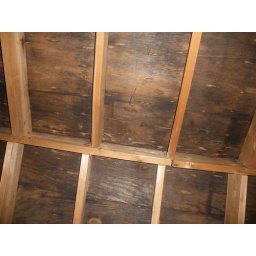
roof decking location: front of house above garage